Jan Krawczyk

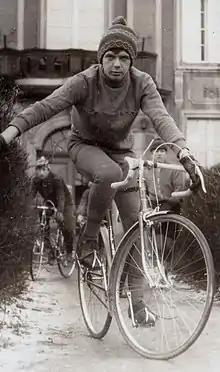

Jan Krawczyk (10 June 1956 – 14 July 2018) was a Polish former racing cyclist. He was ranked third in 1979 Tour de Pologne.